Penang Hill Railway

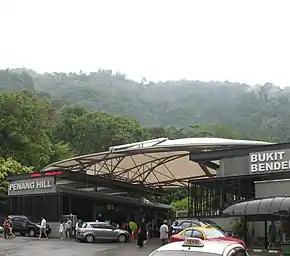
The entrance to the Lower Station at Air Itam for the funicular ride

Visitors can enter the funicular railway at the Lower Station at Air Itam, and the final stop of the ride is the Upper Station at the top of Penang Hill. There are a number of stations along the railway between the Upper and Lower stations - the Middle Station (which is currently open only to residents), as well as the Claremont, Viaduct, and the Lower and Upper Tunnel stations. Since the 2010 upgrade, the train normally proceeds directly to the top without stopping at the Middle Station. It is however possible to stop at some of the intermediate stations by arrangement with the driver.